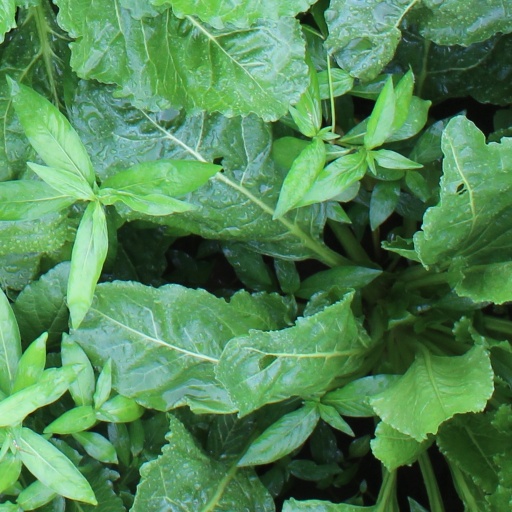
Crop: sugar beet